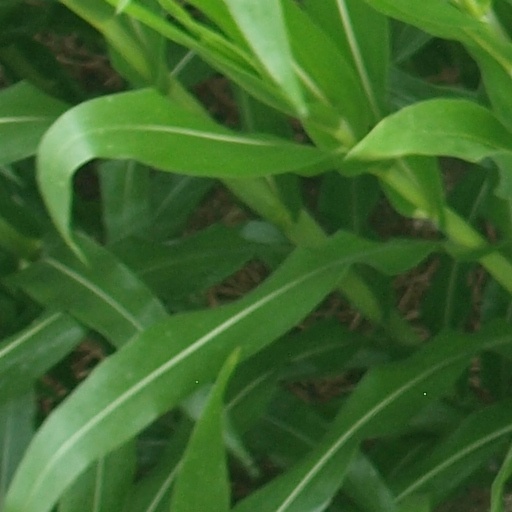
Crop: maize; corn